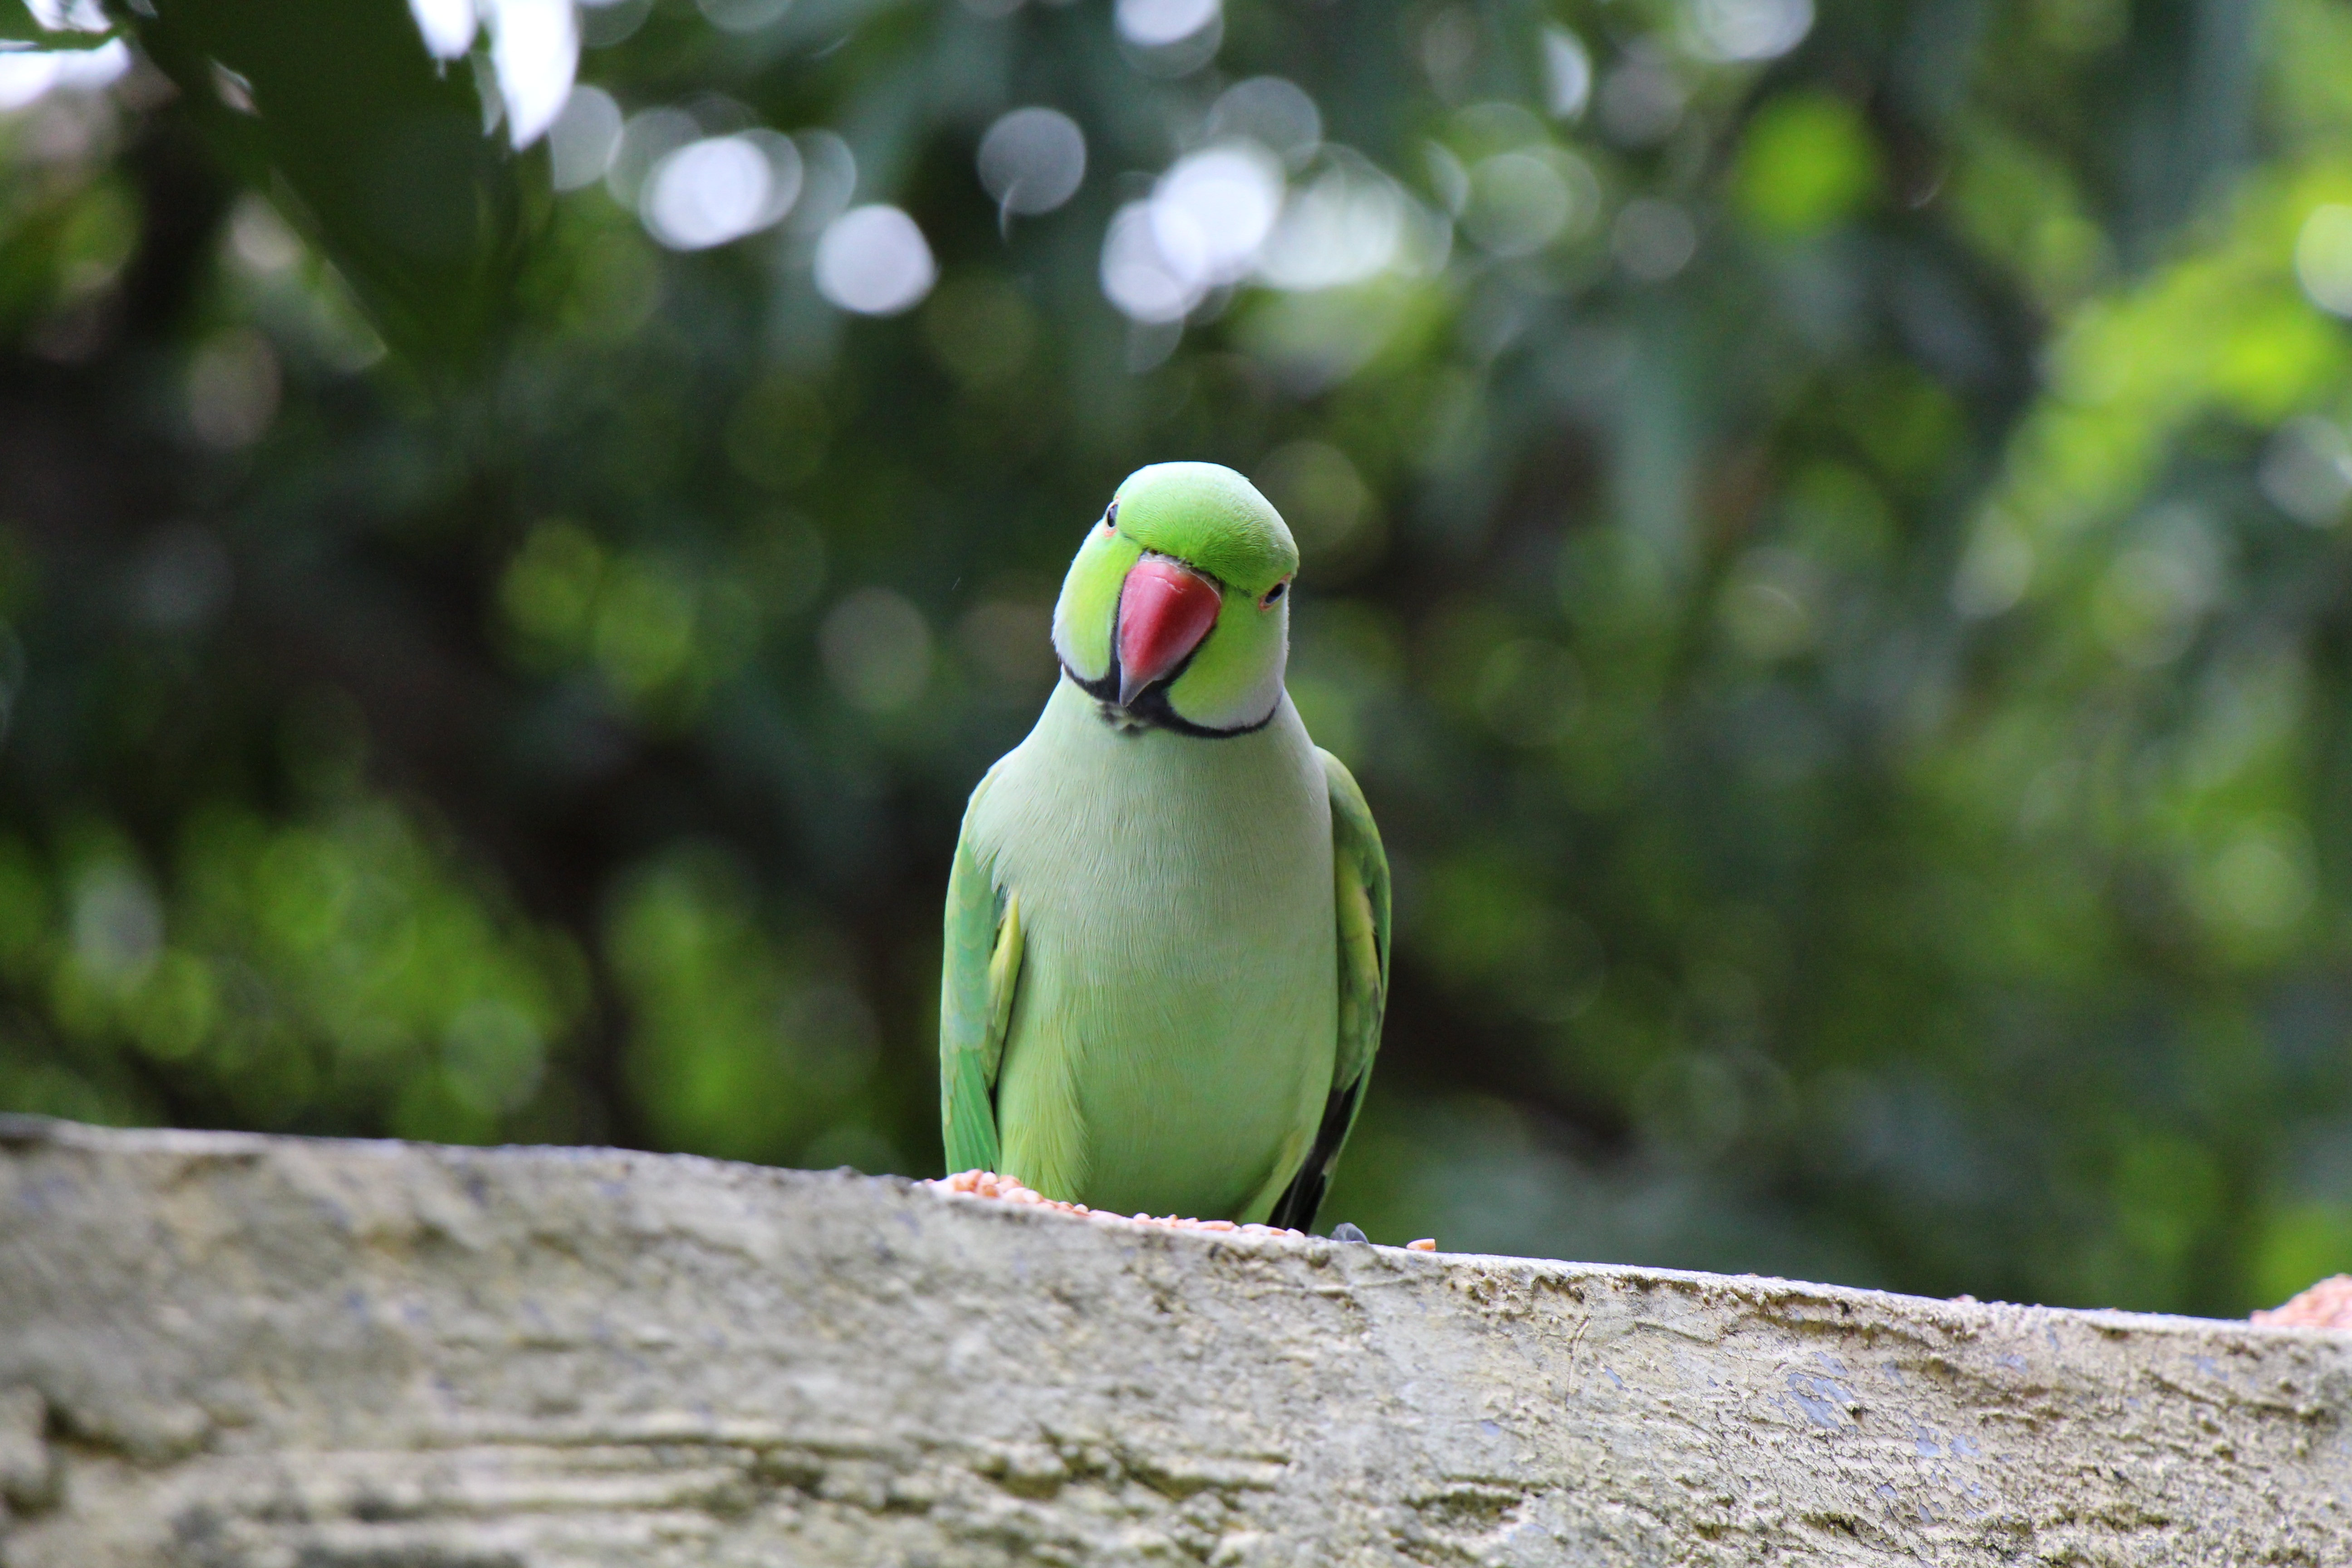
nature, branch, bird, cute, wildlife, pet, green, beak, tropical, fauna, puffin, vertebrate, parrot